Jerome Randle

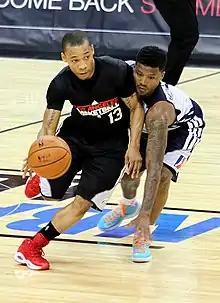
Randle with the Los Angeles Clippers during the 2013 NBA Summer League

After playing for the Los Angeles Clippers during the 2013 NBA Summer League, Randle split the 2013–14 season in Turkey with Aliağa Petkim and Trabzonspor. He returned to Trabzonspor for the 2014–15 season, but left the team in late October. In November 2014, he joined Eskişehir Basket for the rest of the season.